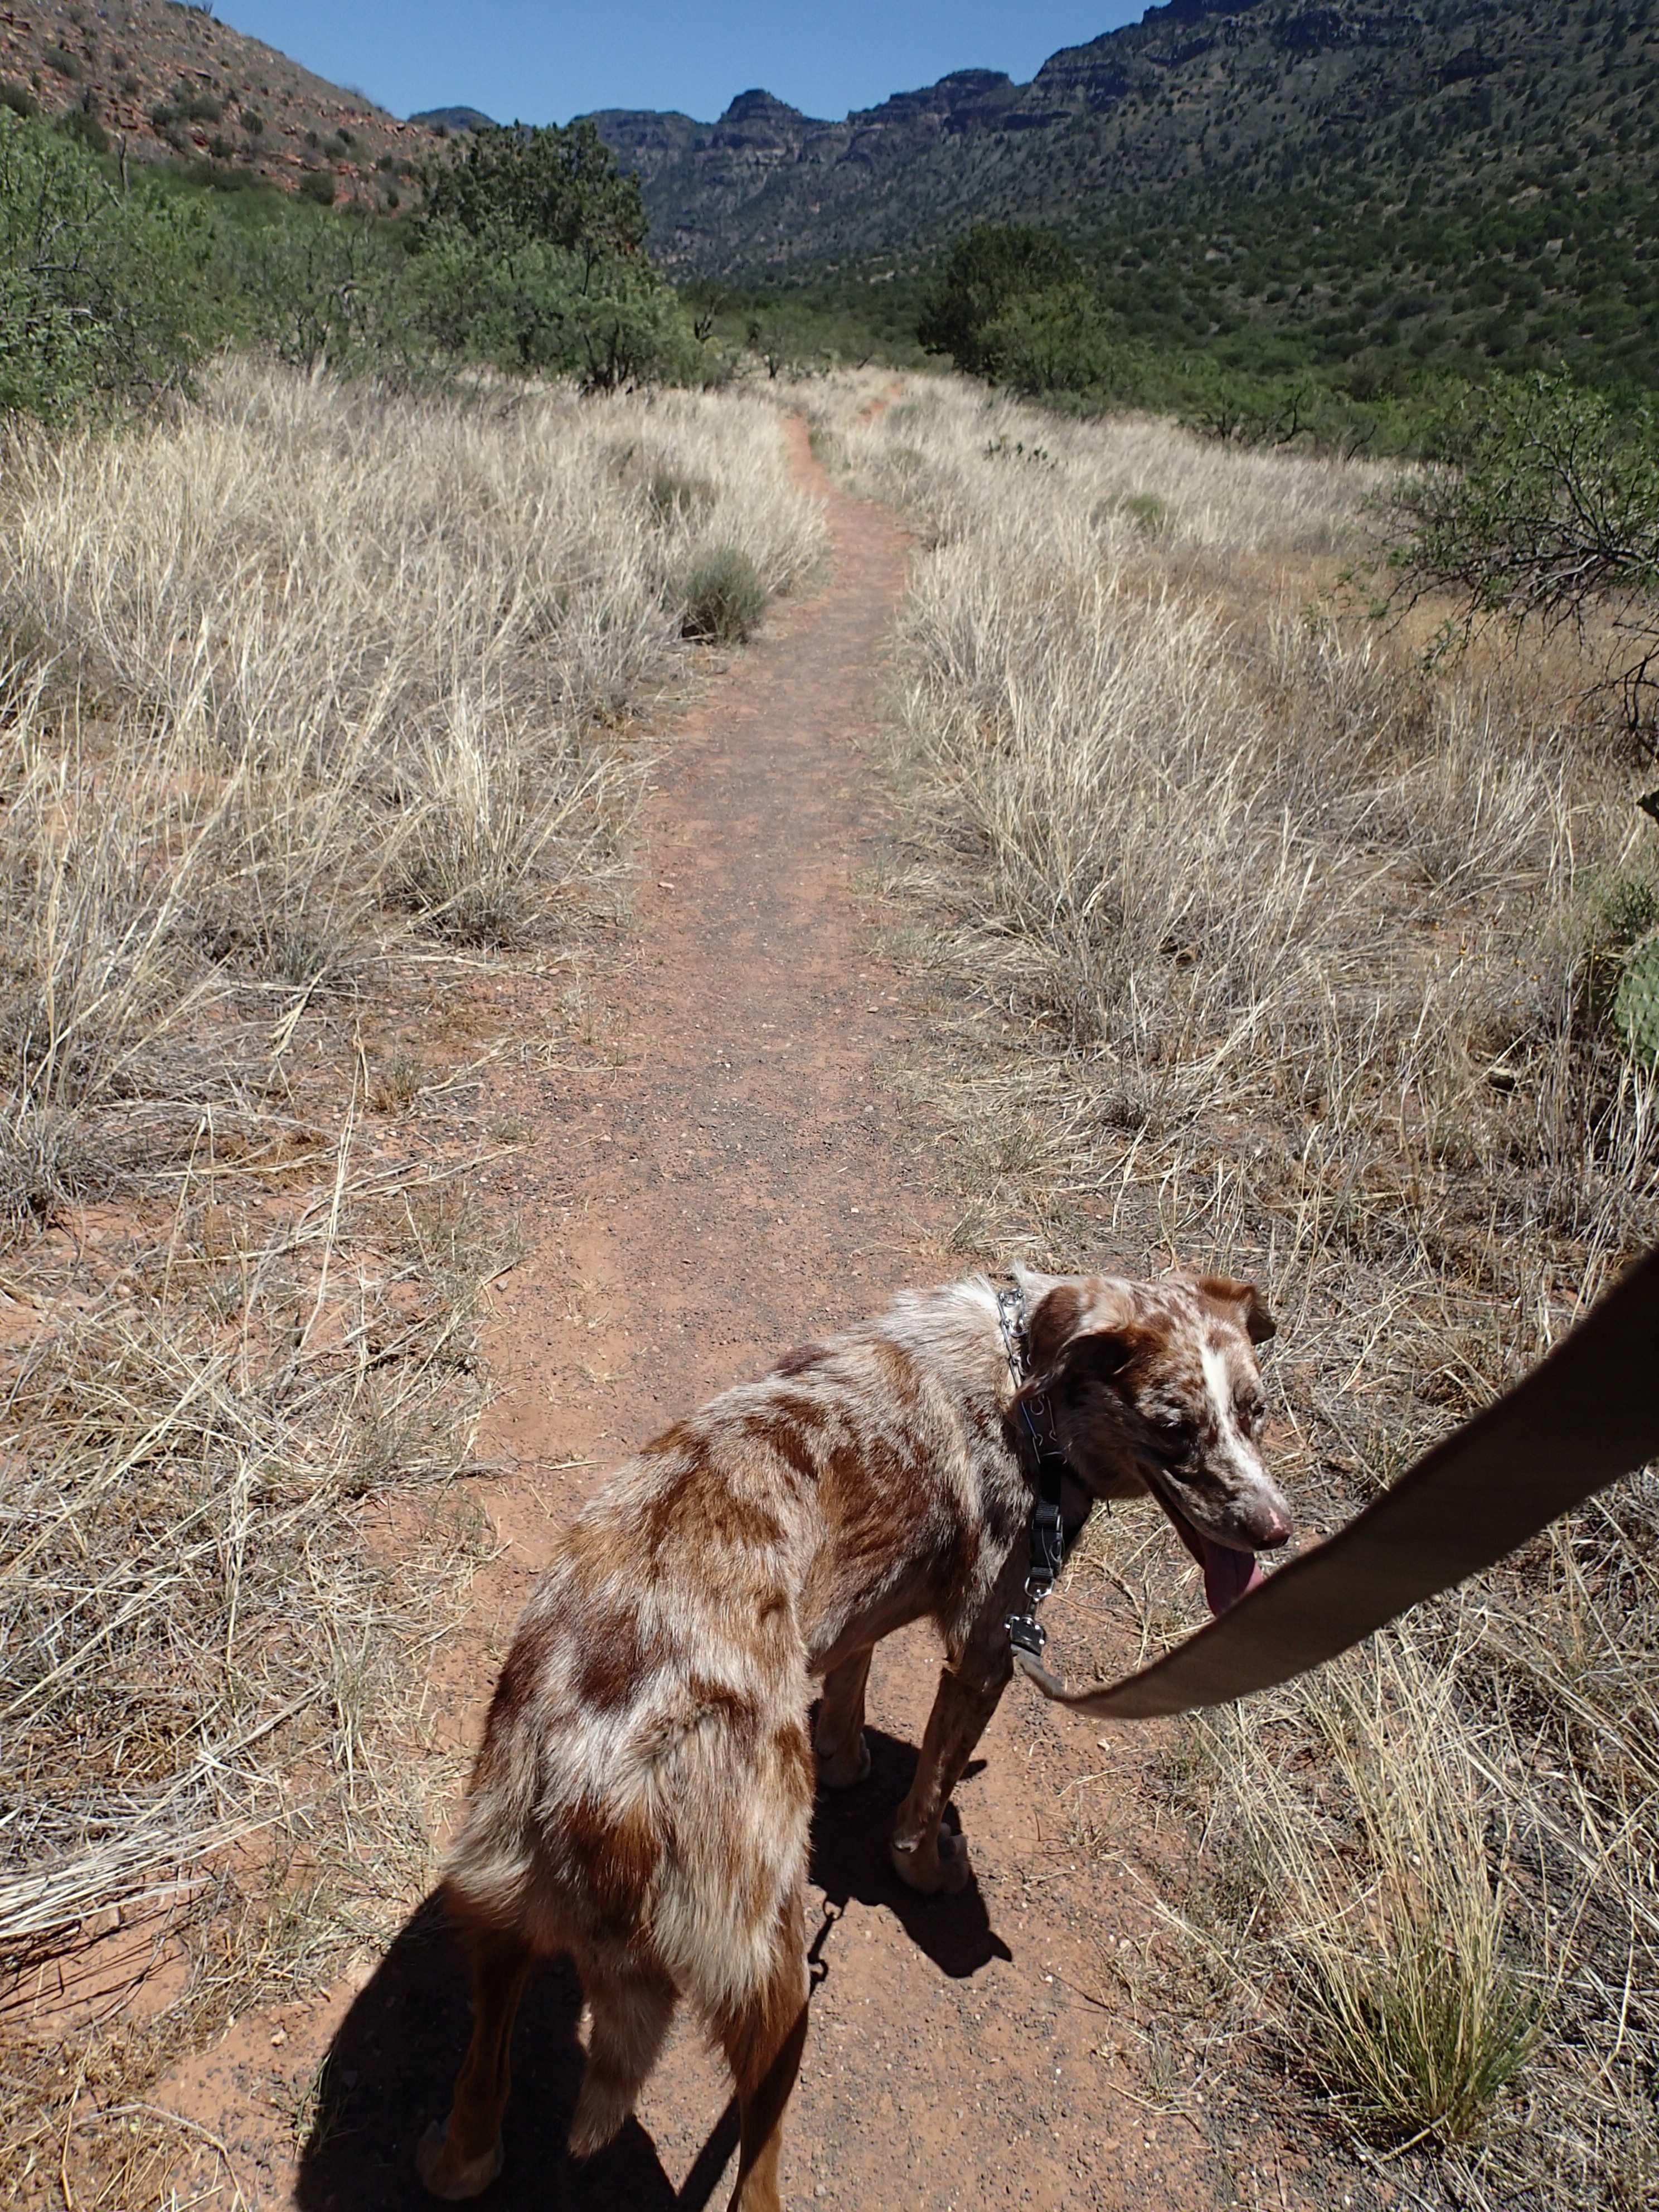
dog, wildlife, mammal, sports, felix, animal sports